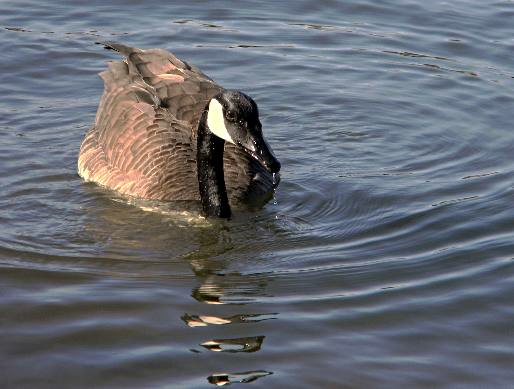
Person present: No